Binnendieze

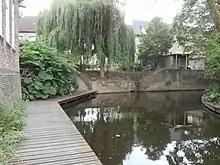
View towards Doode Stroom

The Doode Stroom is a filled up part of the bend which was cut off from the Groote Stroom in 1300–1319. This bend continued to exist for over 500 years. The northern part continued to be the connection between the Aa and the remaining Grote Stroom as it now exists. The southern part led through a quite part of town. During the construction of the second city wall in the fourteenth century, a water gate called 'Kleine Hekel' was built. It enabled barges from the Aa to enter the city, and to continue on the northern stretch. A diversion of the Aa was made to feed the new northern city moats. The southern stretch gradually started to disappear from the maps in the eighteenth century.